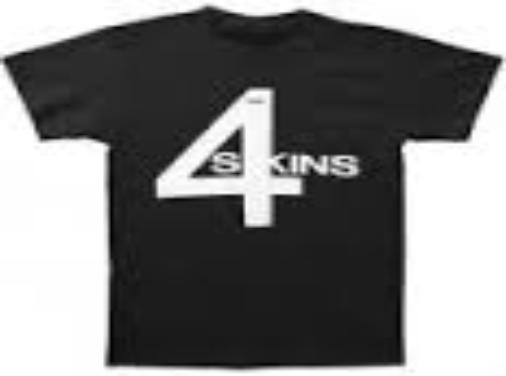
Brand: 4Skins
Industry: Clothes